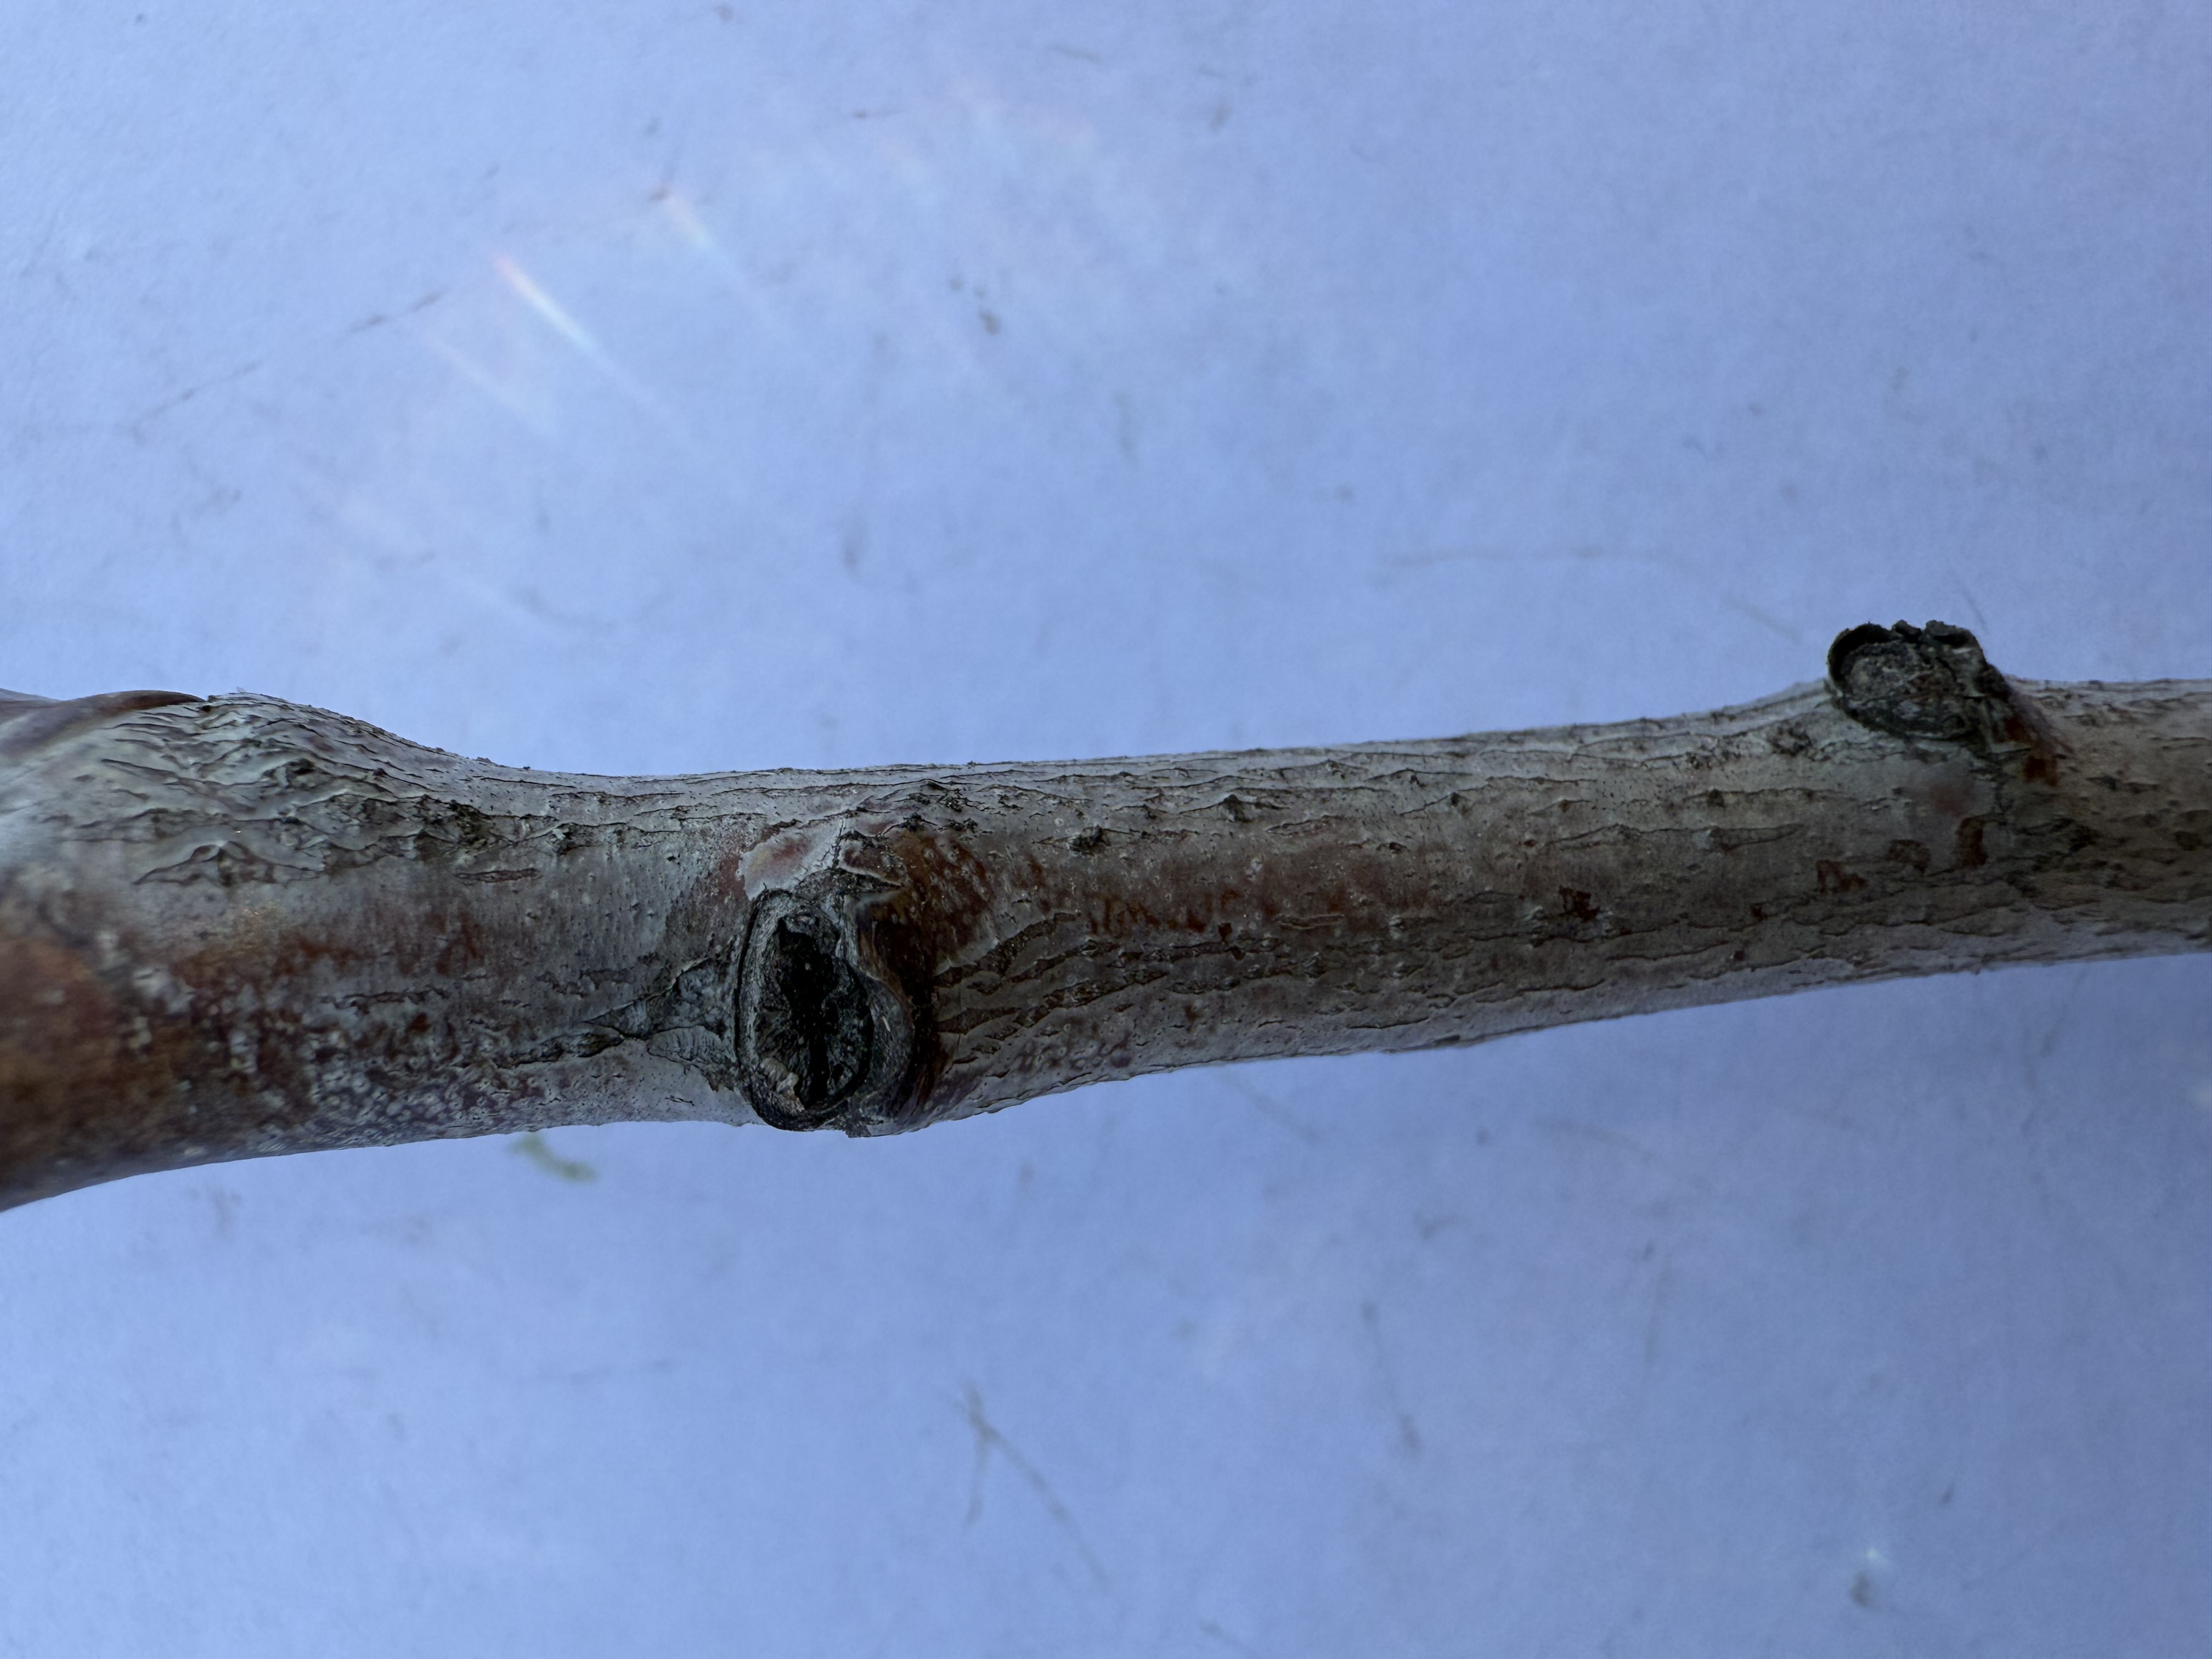
Variety: Hale Peach